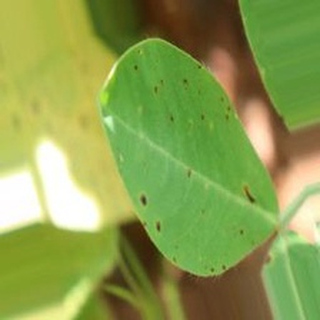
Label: groundnut_early_leaf_spot